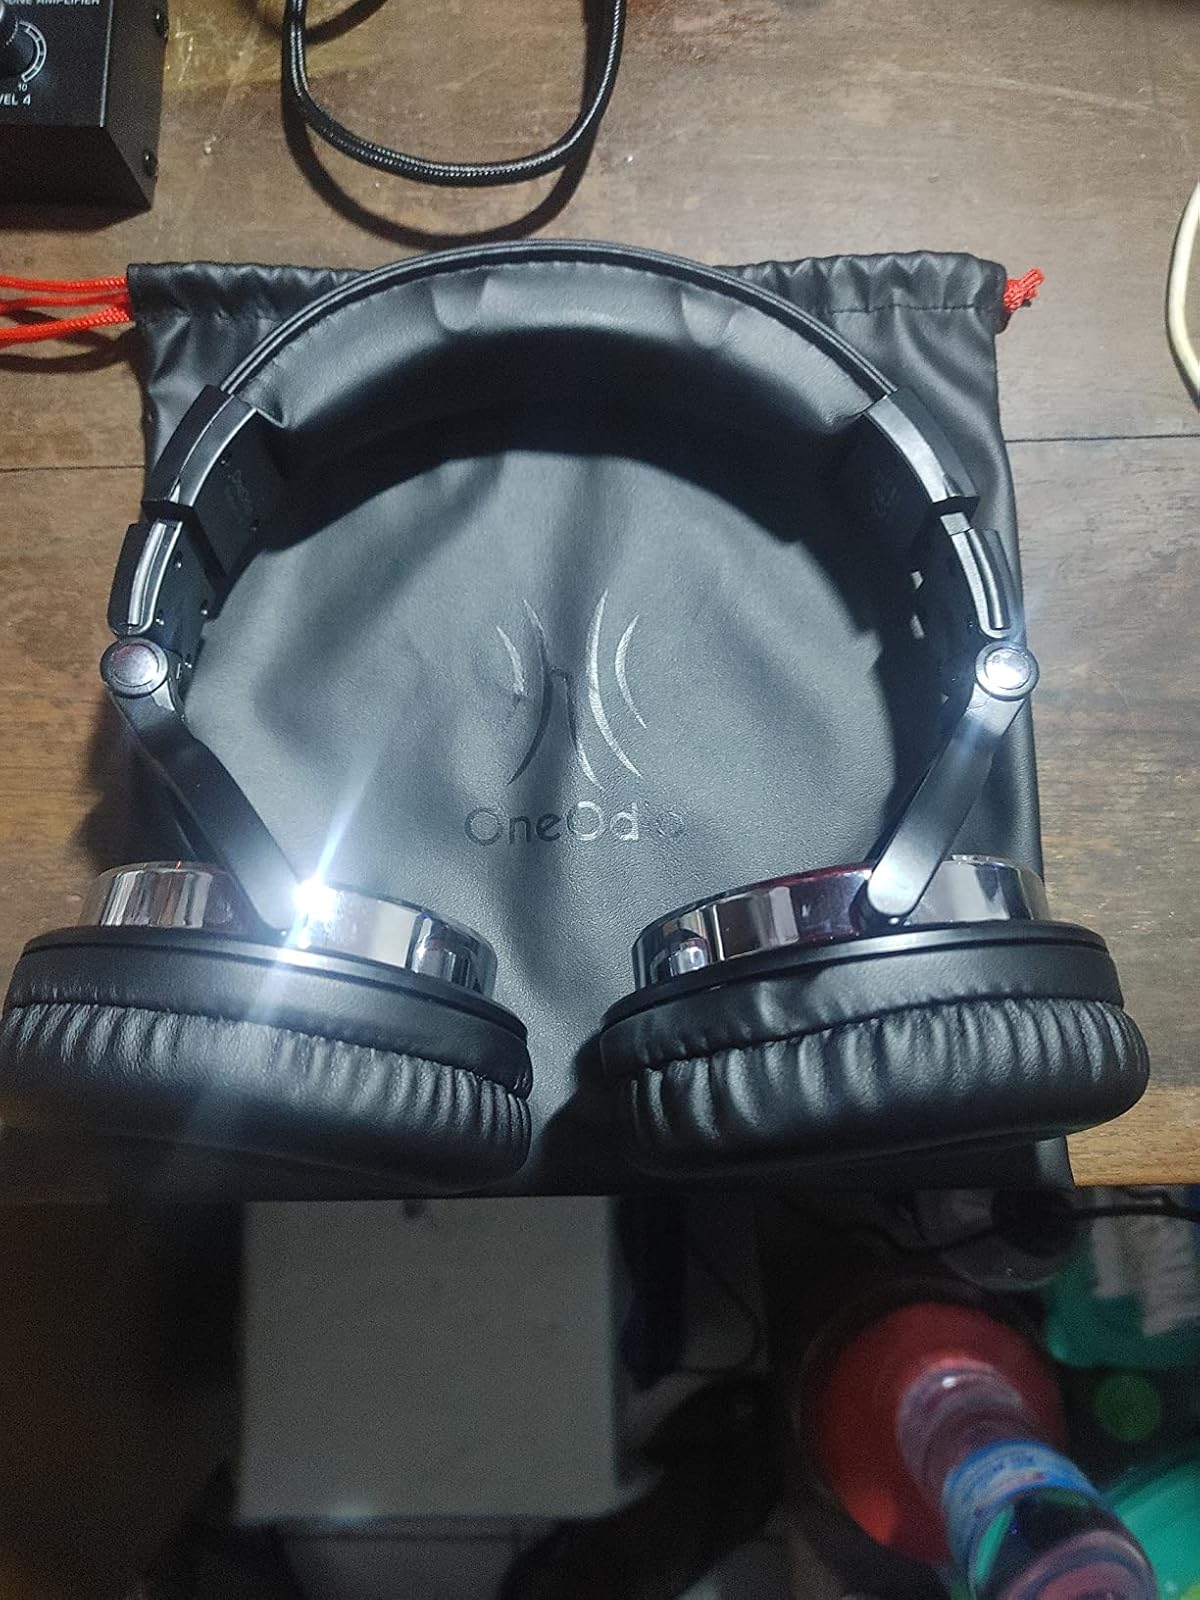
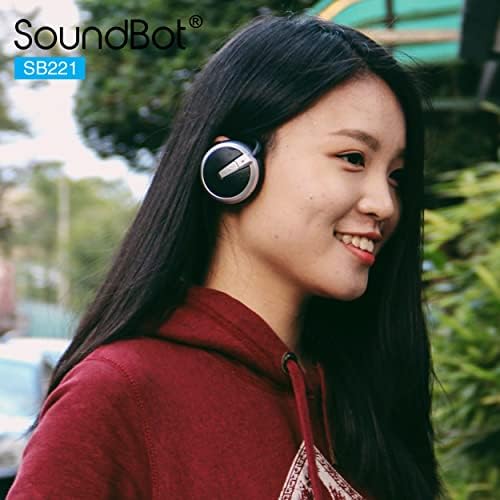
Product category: headphones
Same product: no